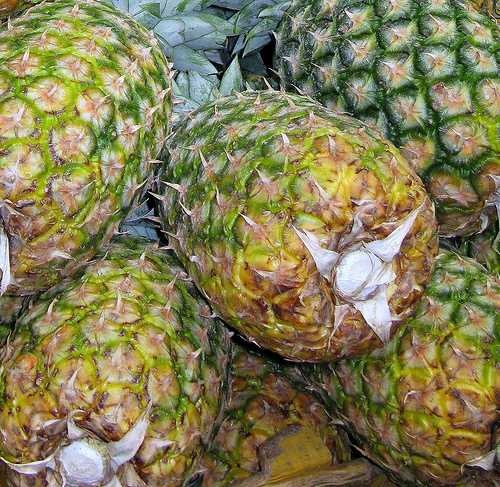
Label: Pineapple